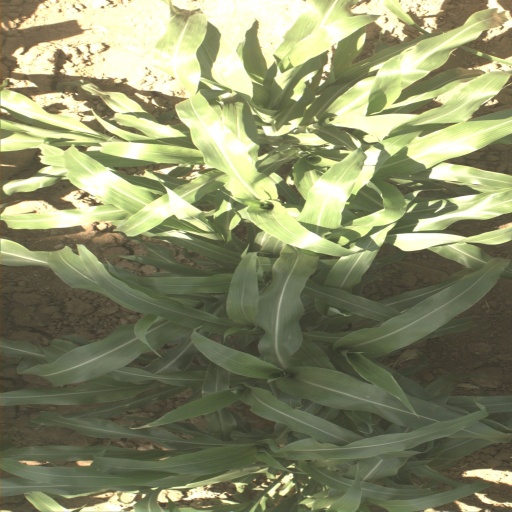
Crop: sorghum